Easton, Maryland minor league baseball history

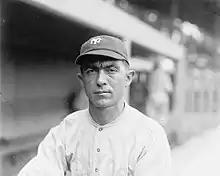
Frank Baker

Easton continued play in the 1925 Eastern Shore League, finishing last with a 36–53 record. The Easton Farmers placed sixth in the Eastern Shore League, finishing 15.0 games behind the first place Cambridge Canners under managers Home Run Baker, Charles Gault and Buck Herzog. Baker was reportedly fired due to not receiving enough money for selling Jimmie Foxx to Baker's former team, the Philadelphia Athletics.